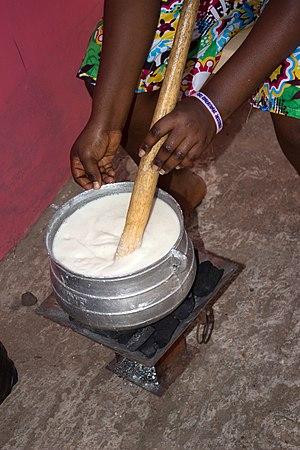
Le banku est un plat ghanéen qui est préparé avec un mélange de maïs fermenté et de manioc contenu dans une pâte consistante blanchâtre lisse, cuit à l'eau bouillante. Le banku est servi en accompagnement d'une soupe, d'un ragoût ou avec une sauce au poivre avec des poissons. Il est surtout préféré par les gens des régions du sud du Ghana, en particulier les populations Ewe, mais le banku est l'un des aliments de base du pays.